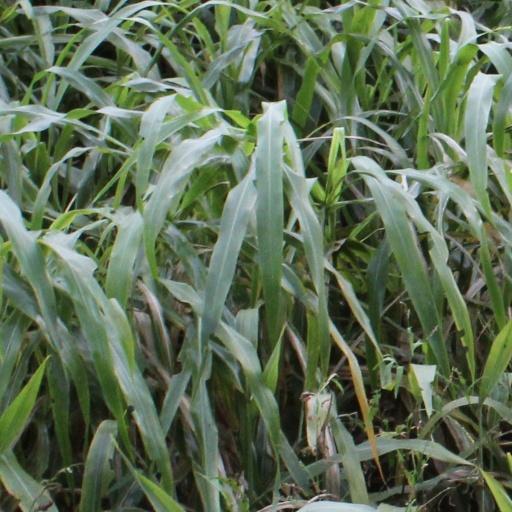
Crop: sorghum